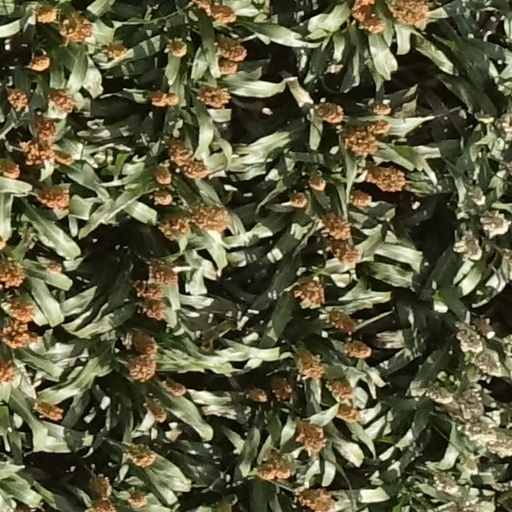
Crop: sorghum